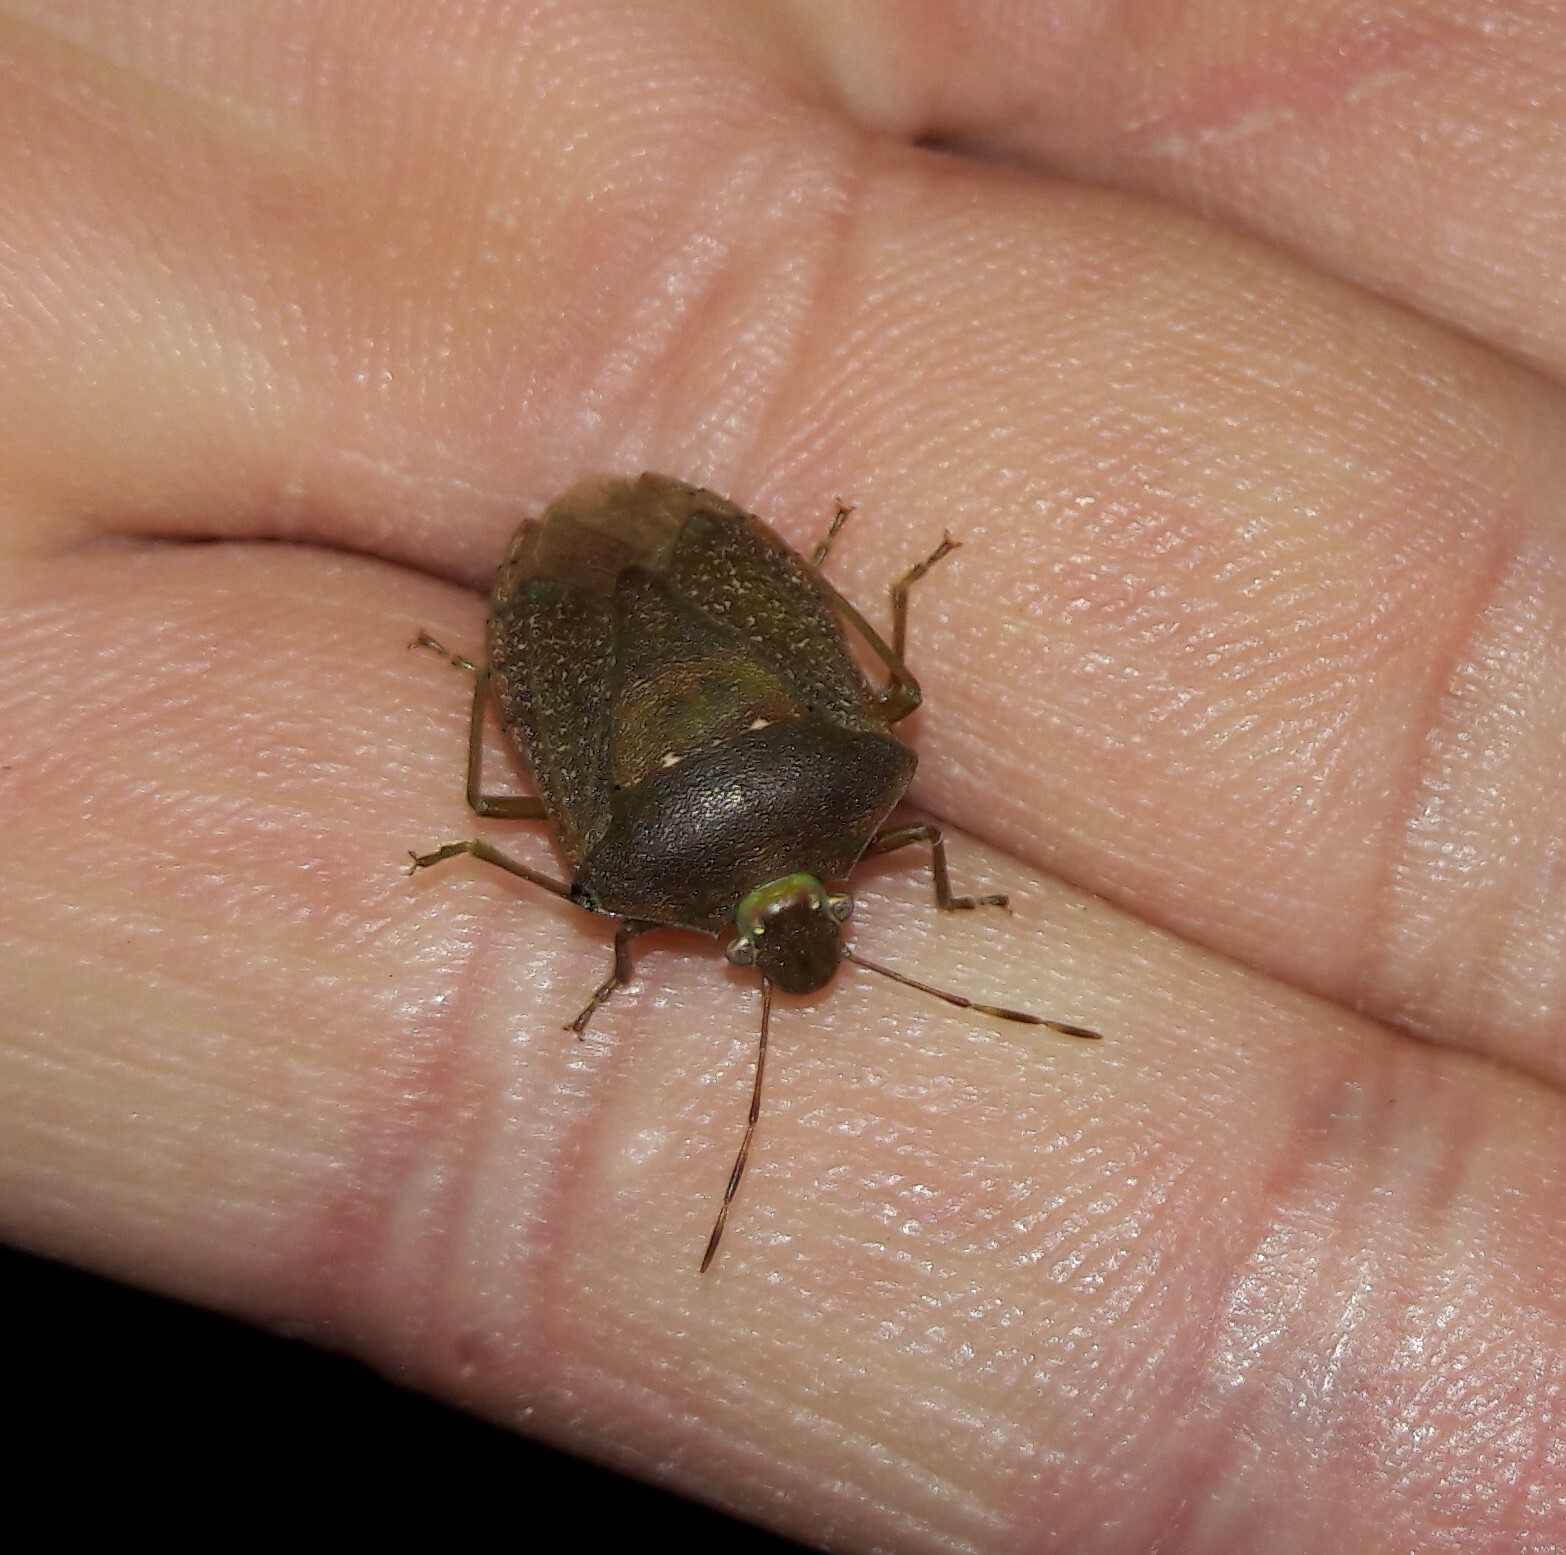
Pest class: stink_bug